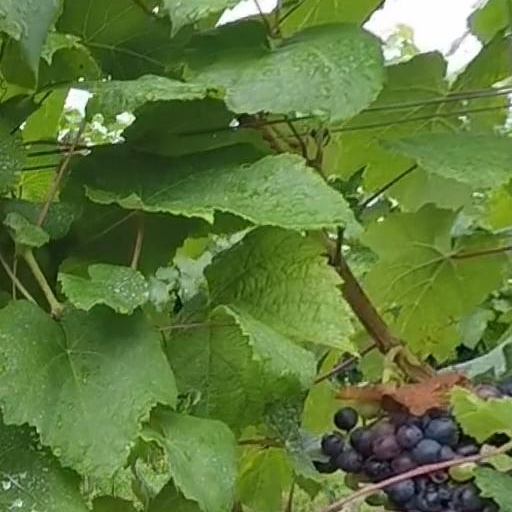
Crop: grape